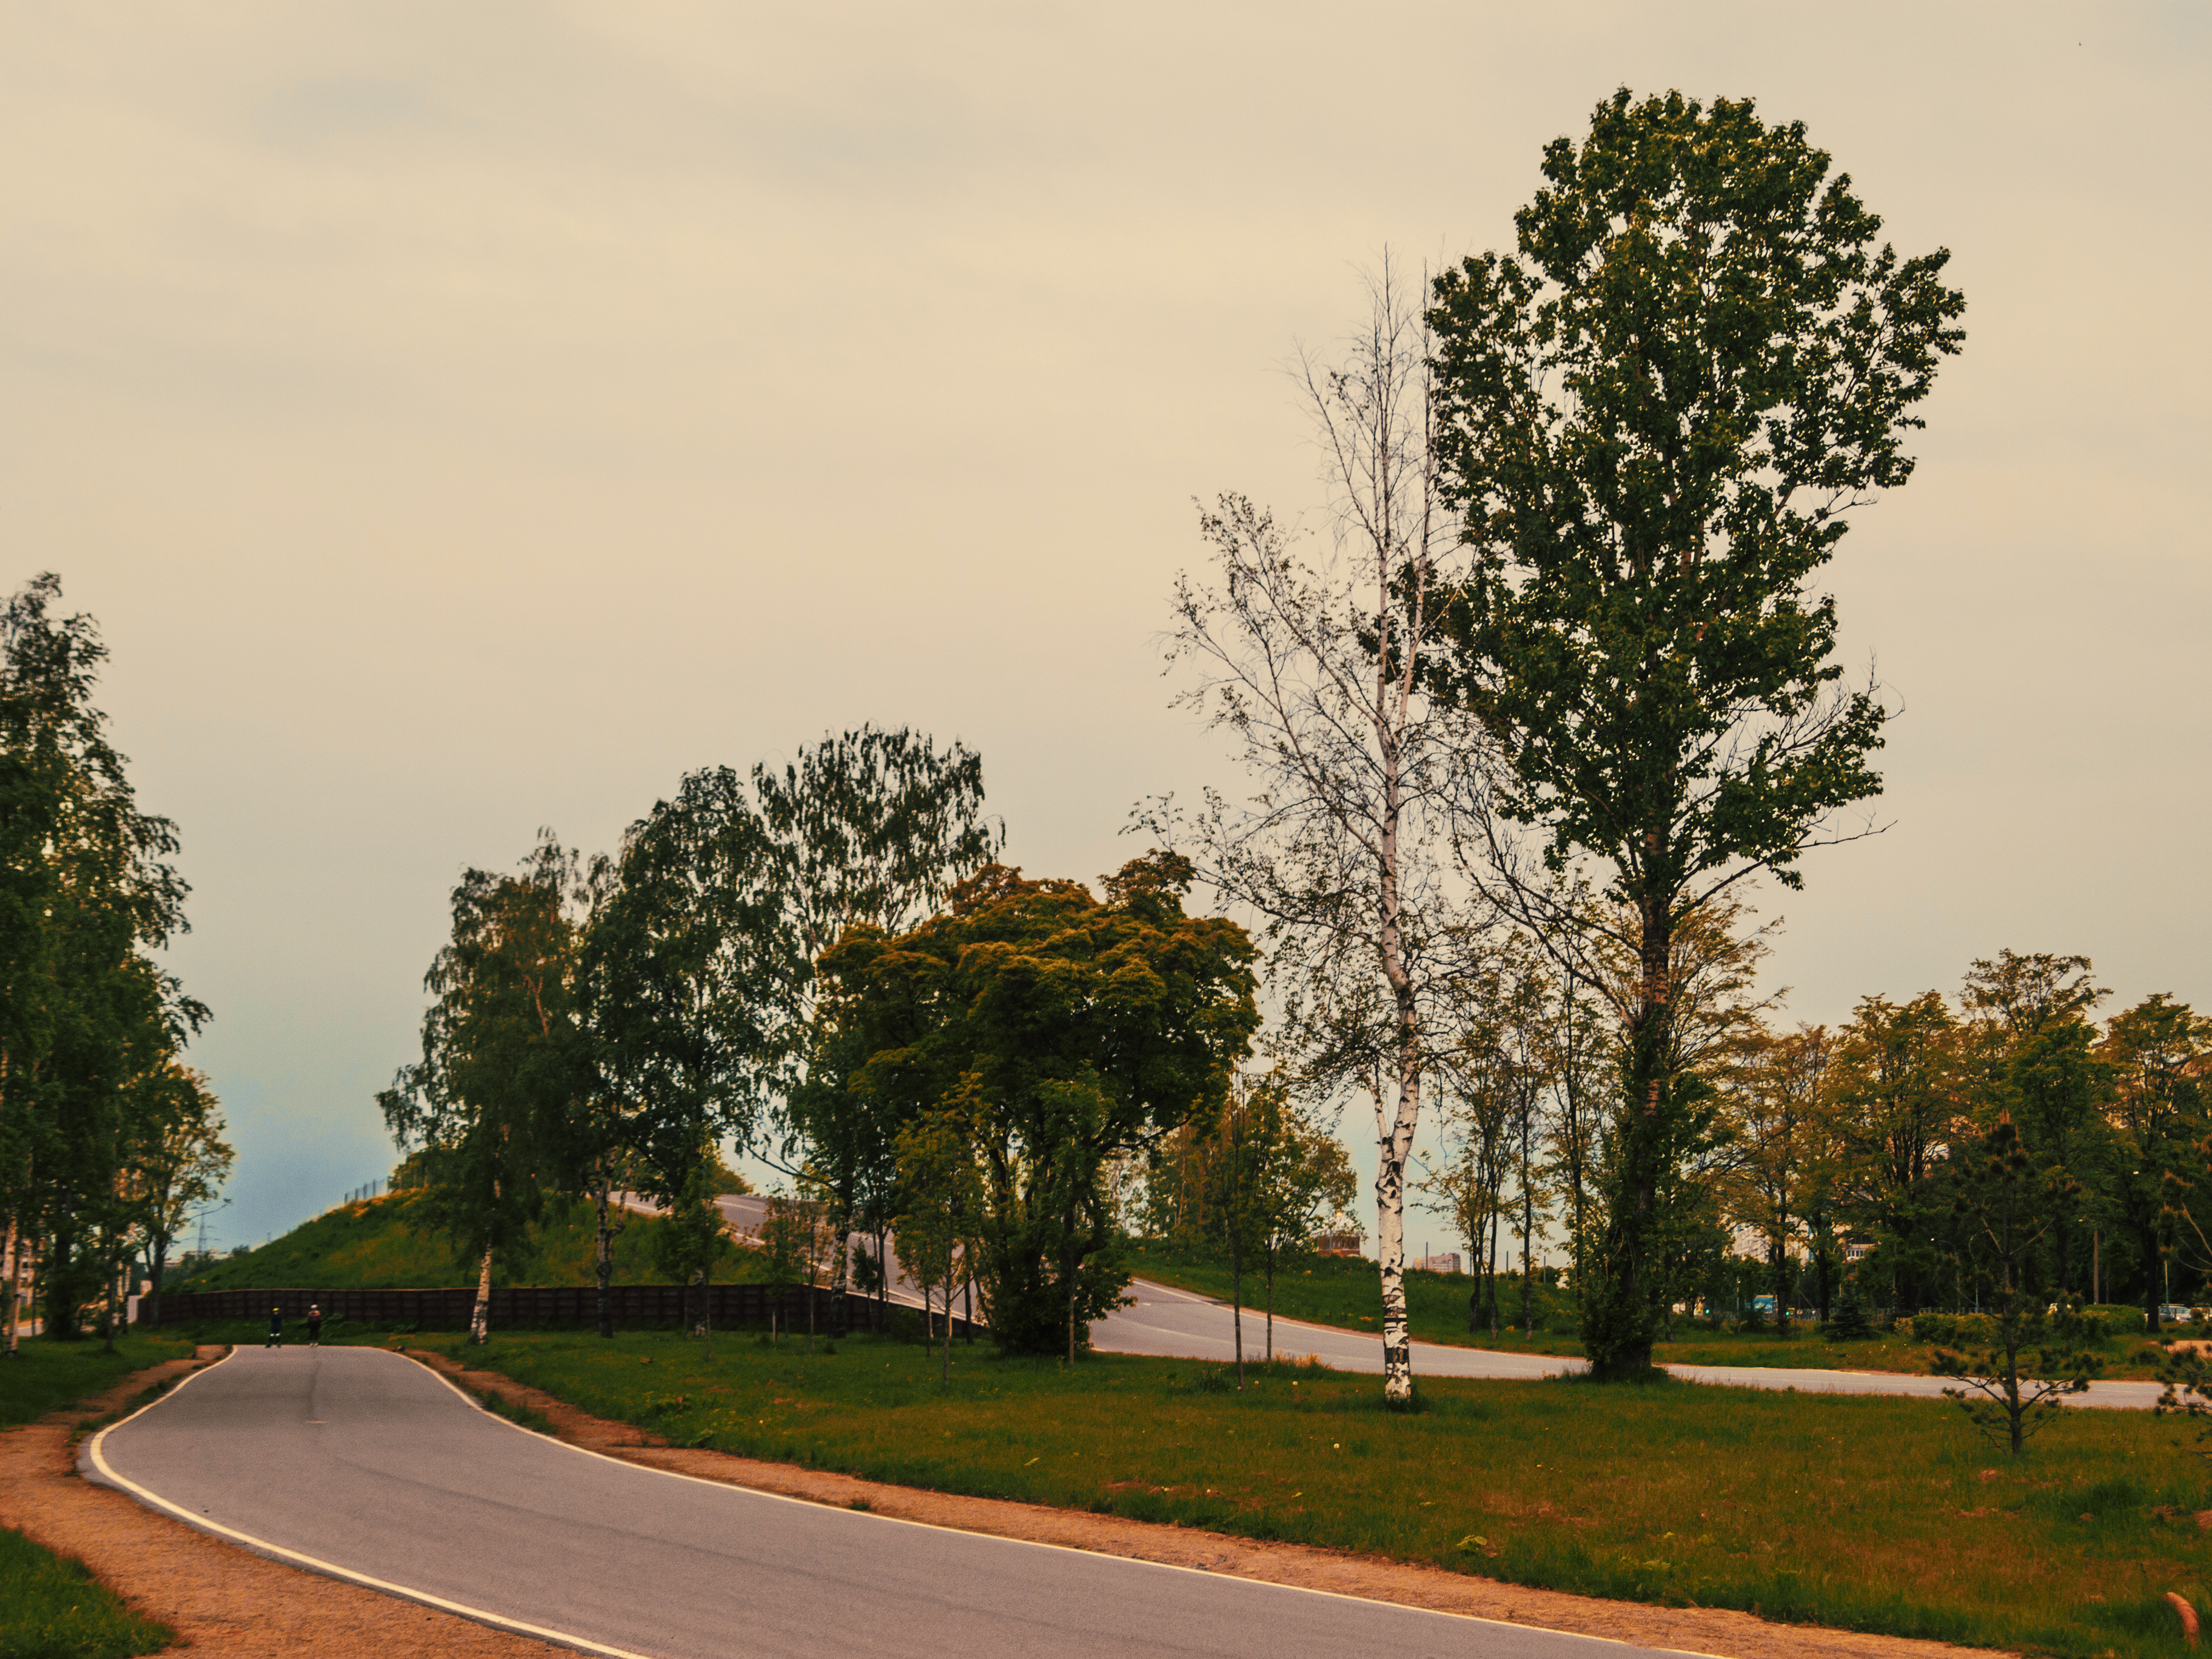
images, sky, plant, cloud, leaf, tree, natural landscape, road surface, asphalt, sunlight, land lot, shade, grass, landscape, rural area, plain, street light, grassland, Tints and shades, road, horizon, lawn, field, city, recreation, sidewalk, wilderness, street, evening, pasture, leisure, house, landscaping, driveway, shadow, suburb, lane, path, highway, walkway, autumn, hill, sport venue, soil, intersection, park, garden, plantation, sunset, estate